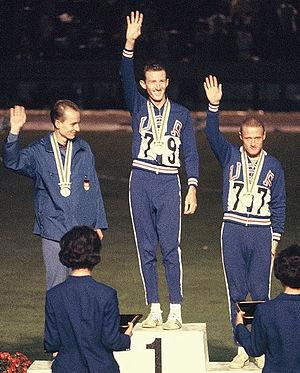
William Dellinger, Bill Dellinger, né le 23 mars 1934 à Grants Pass, Oregon, est un ancien athlète américain, pratiquant le demi-fond.
Bob Schul, Robert Keyser "Bob" Schul, né le 28 septembre 1937 à West Milton, Ohio, est un ancien athlète américain, pratiquant le demi-fond.